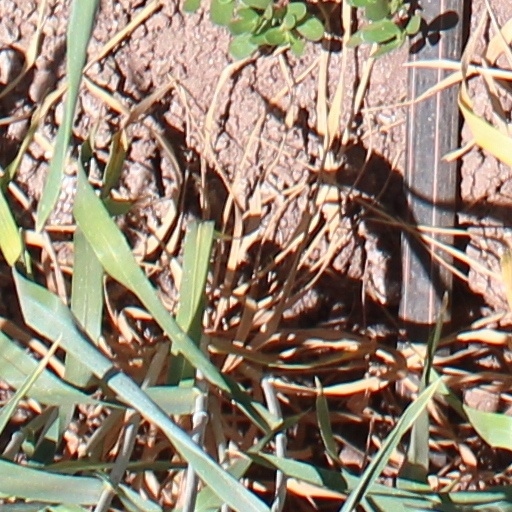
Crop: wheat